Chicago Fire Department

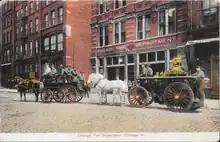
Chicago Fire Department truck, circa 1909

The volunteer fire department was disestablished on August 2, 1858, when the city council passed the ordinance organizing the paid City of Chicago Fire Department.